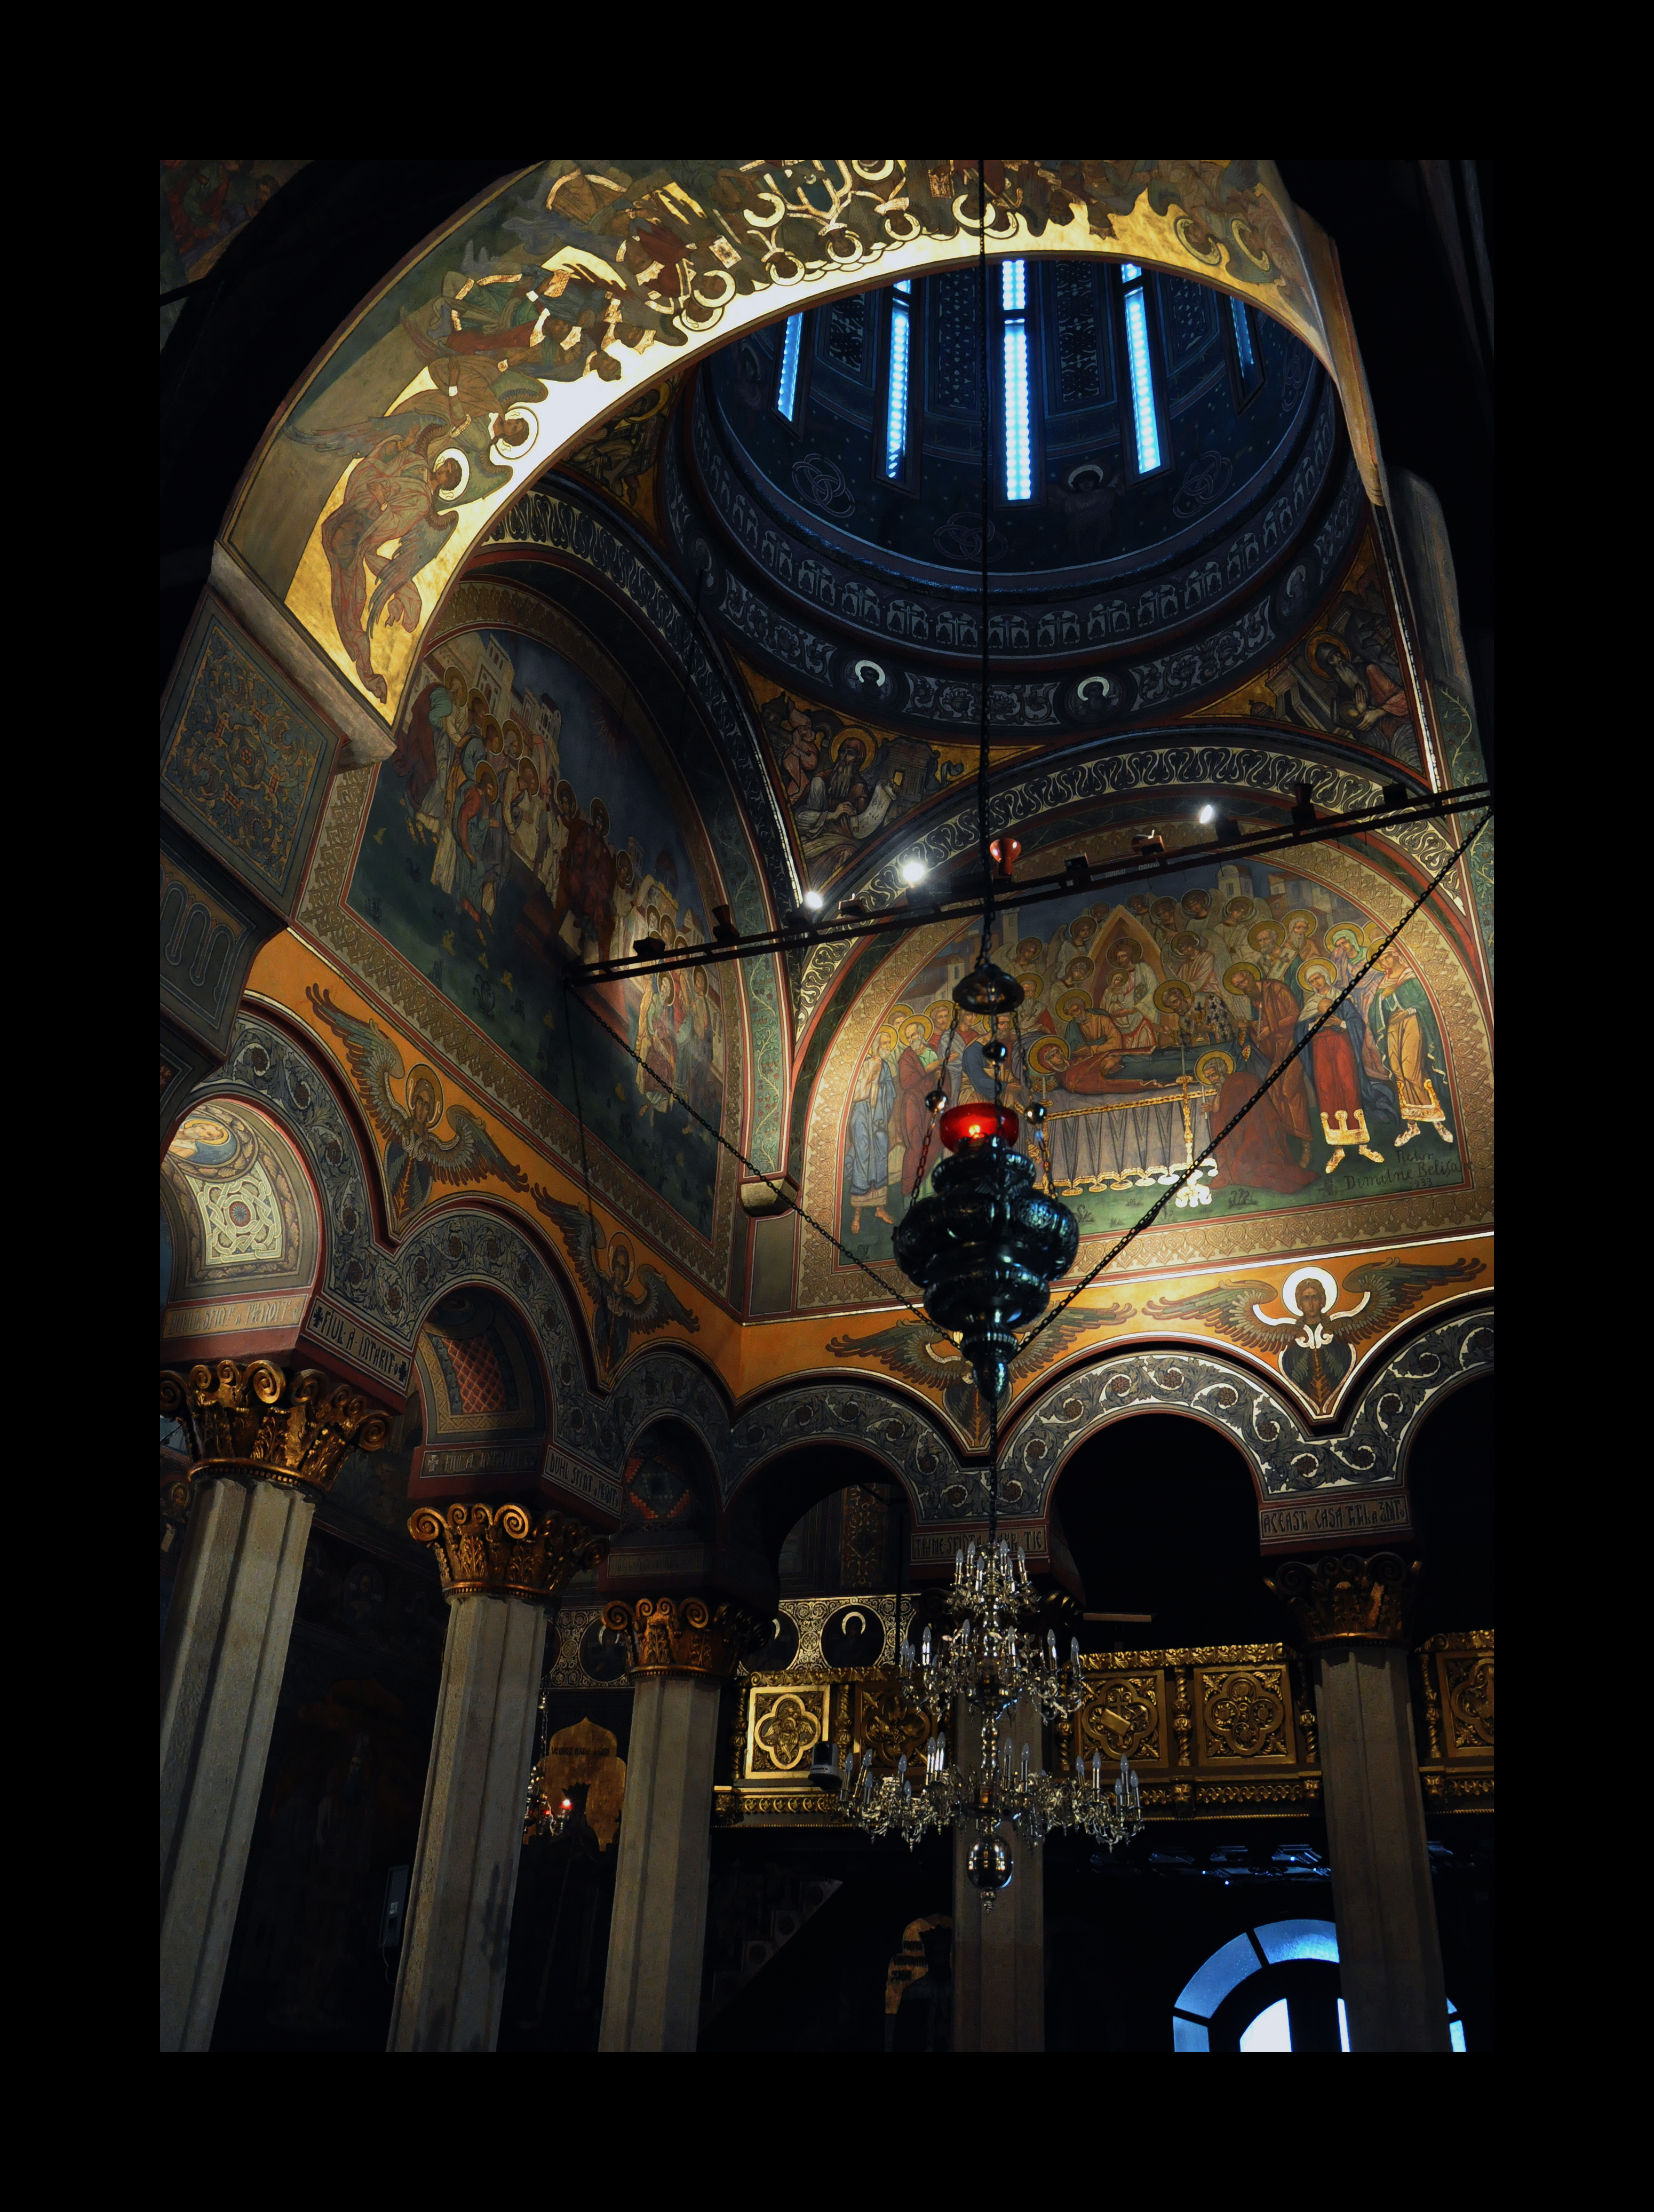
architecture, photography, window, glass, monument, photo, arch, church, cathedral, place of worship, photos, cool image, de, symmetry, fotografie, orthodox, eastern, basilica, dome, romane, biserica, arhitectura, orthodoxy, romanian, patrimoniu, mitropolia, ortodoxe, patriarhie, patriarhia, mitropolie, bisericii, arhiepiscopia, bucurestilor, lmibiima1857101